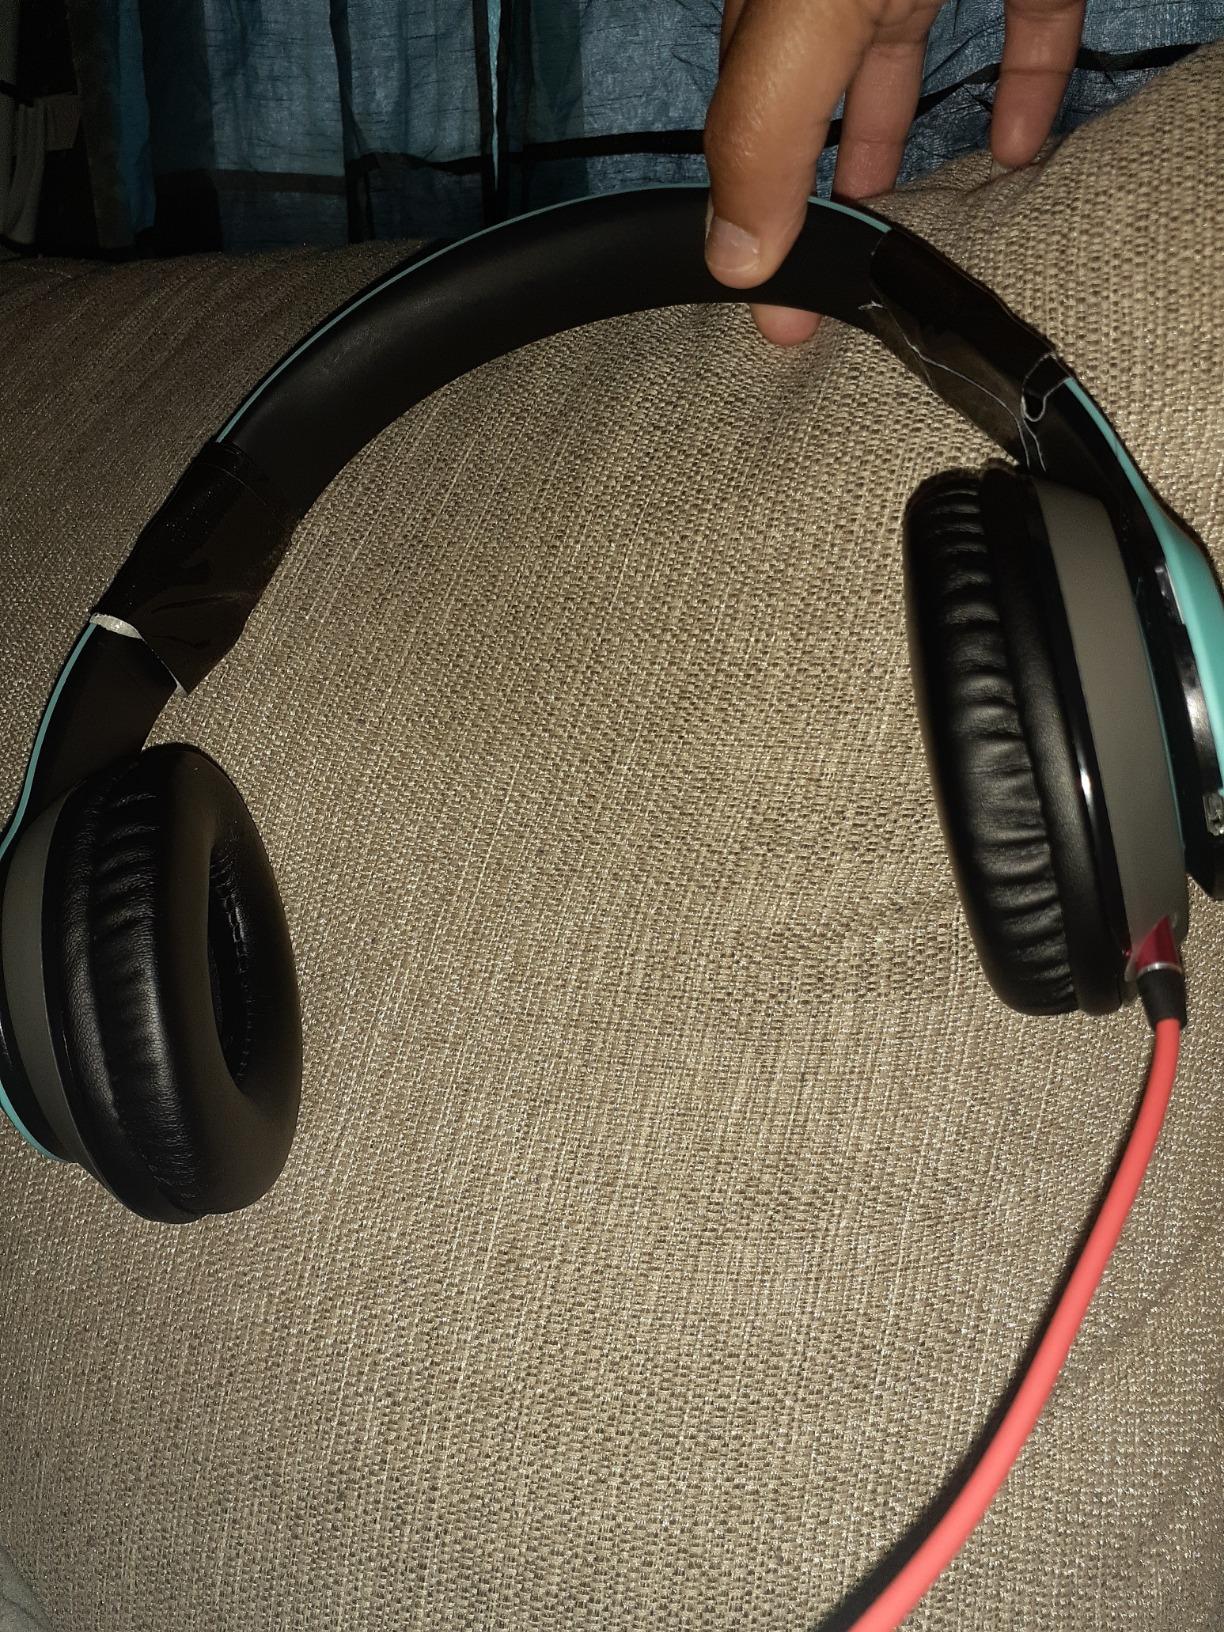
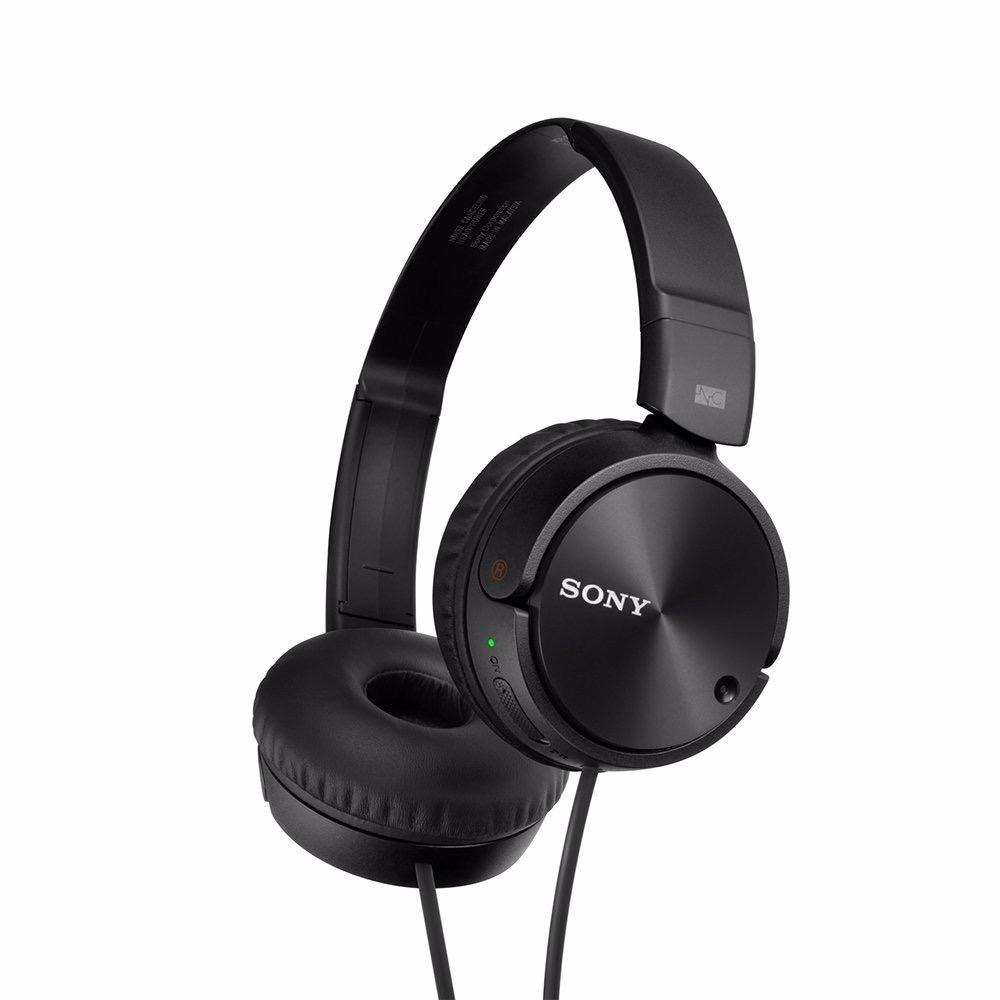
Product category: headphones
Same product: no